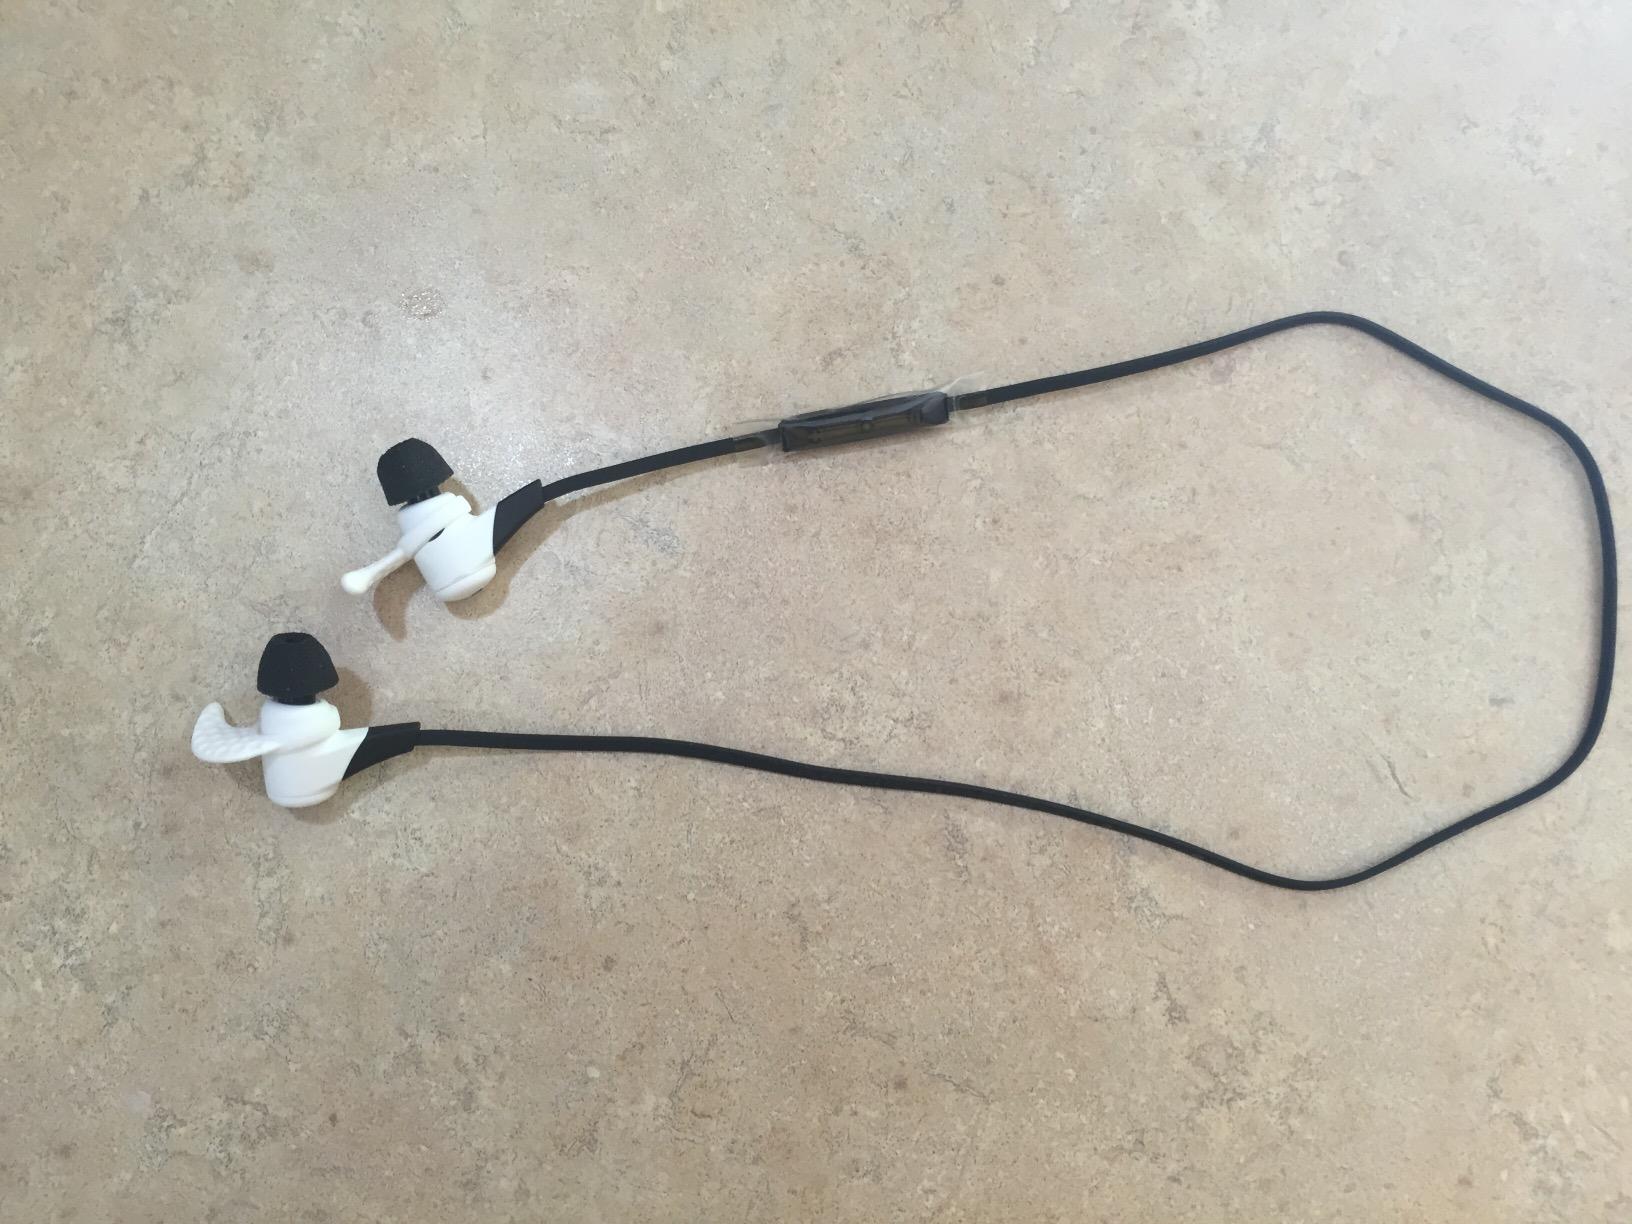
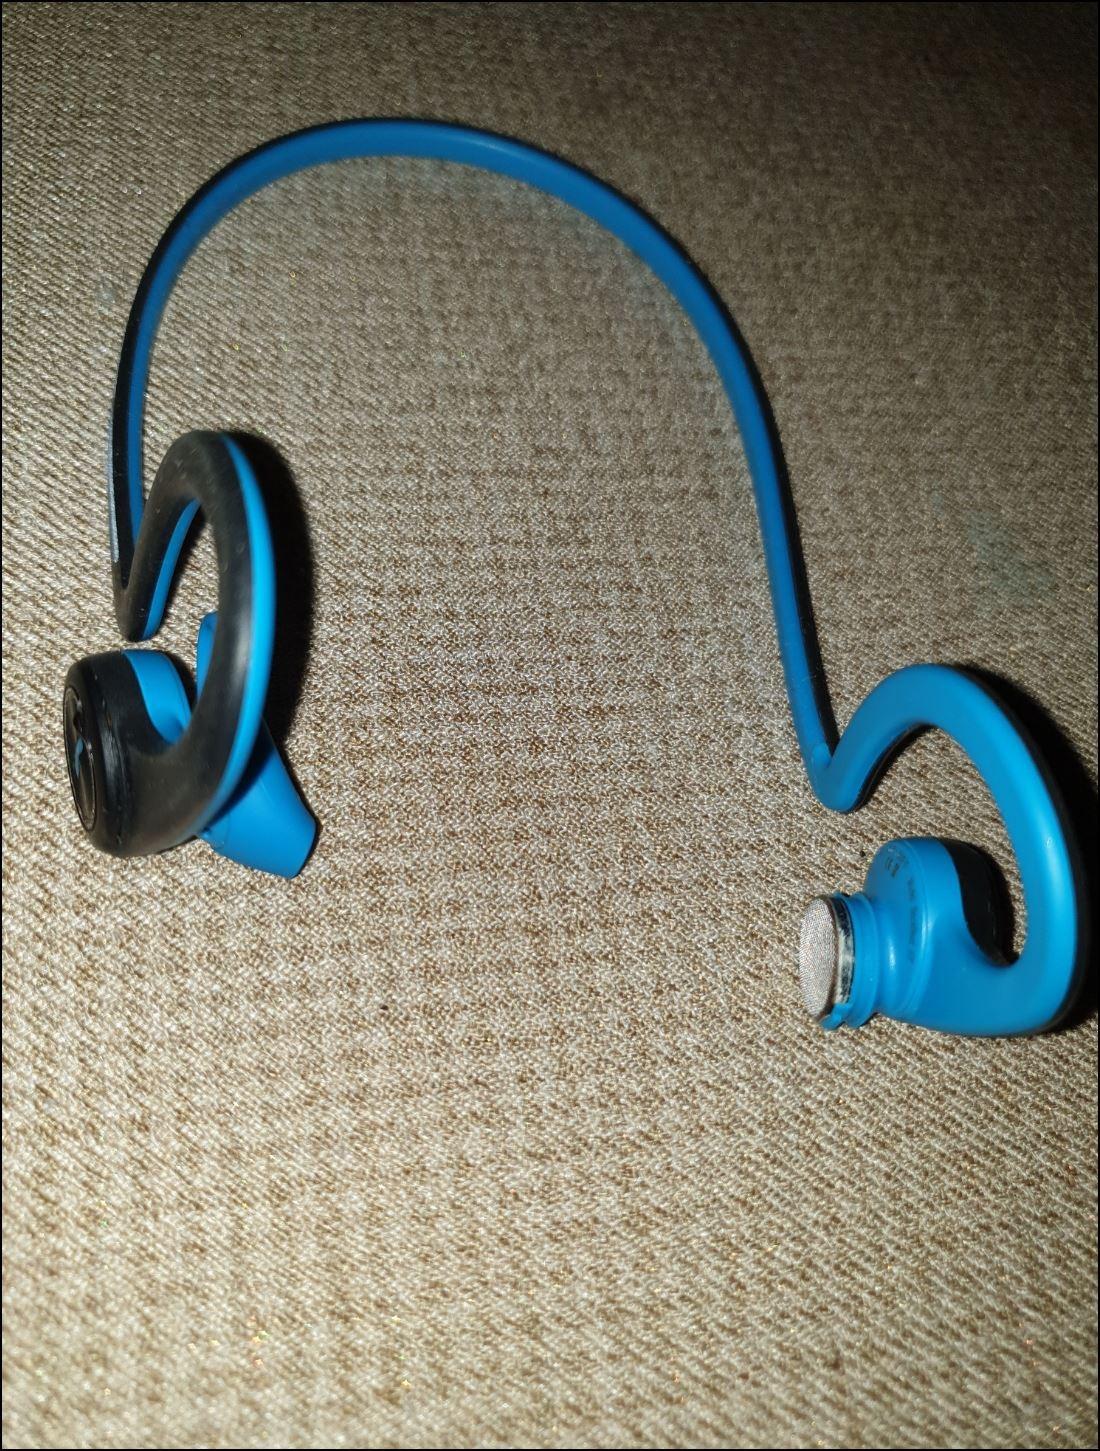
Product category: headphones
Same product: no